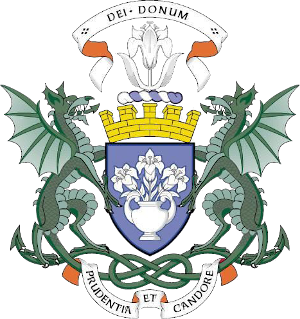
Dundee, anciennement Alectum, est une ville du nord-est de l’Écosse à environ 100 km au nord d’Édimbourg, sur la rive nord de l’estuaire du fleuve Tay, près de la côte est de la mer du Nord. C’est la quatrième plus grande ville d’Écosse, avec une population de 143 090 habitants, celle-ci montant à 170 000 environ si l’on inclut les secteurs faisant partie de l’agglomération, mais pas du council area de la ville. Dundee possède officiellement le statut de cité mais aussi celui de council area et de région de lieutenance. Elle était la capitale administrative de la région du Tayside. Elle est connue en Grande-Bretagne sous le nom de City of Discovery en raison des activités scientifiques qui s’y déroulèrent, ainsi qu’en référence au RRS Discovery, le navire de l’expédition de Robert Falcon Scott vers l’Antarctique, qui y fut construit et qui est aujourd’hui à quai à Dundee.
Le Lord Provost de Dundee Est le président et le responsable municipal de City of Dundee local authority en Écosse. Ils sont élus par le conseil municipal et servent non seulement comme président de ce corps, mais comme une figure de proue et aussi Lord Lieutenant pour la city. Ils sont équivalents à bien des égards à l'institution de mayor qui existe dans d'autres pays.
Cette page donne les armoiries des principales villes européennes.